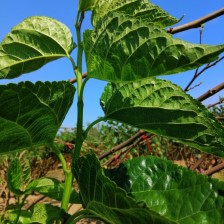
Variety: BlackOodTurkey